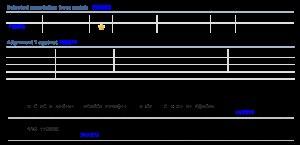
BLAST est une méthode de recherche heuristique utilisée en bioinformatique. Il permet de trouver les régions similaires entre deux ou plusieurs séquences de nucléotides ou d'acides aminés, et de réaliser un alignement de ces régions homologues.